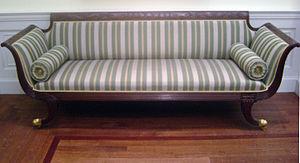
Duncan Phyfe est un ébéniste américain et l'un des principaux fabricants américains de meubles du XIXᵉ siècle.